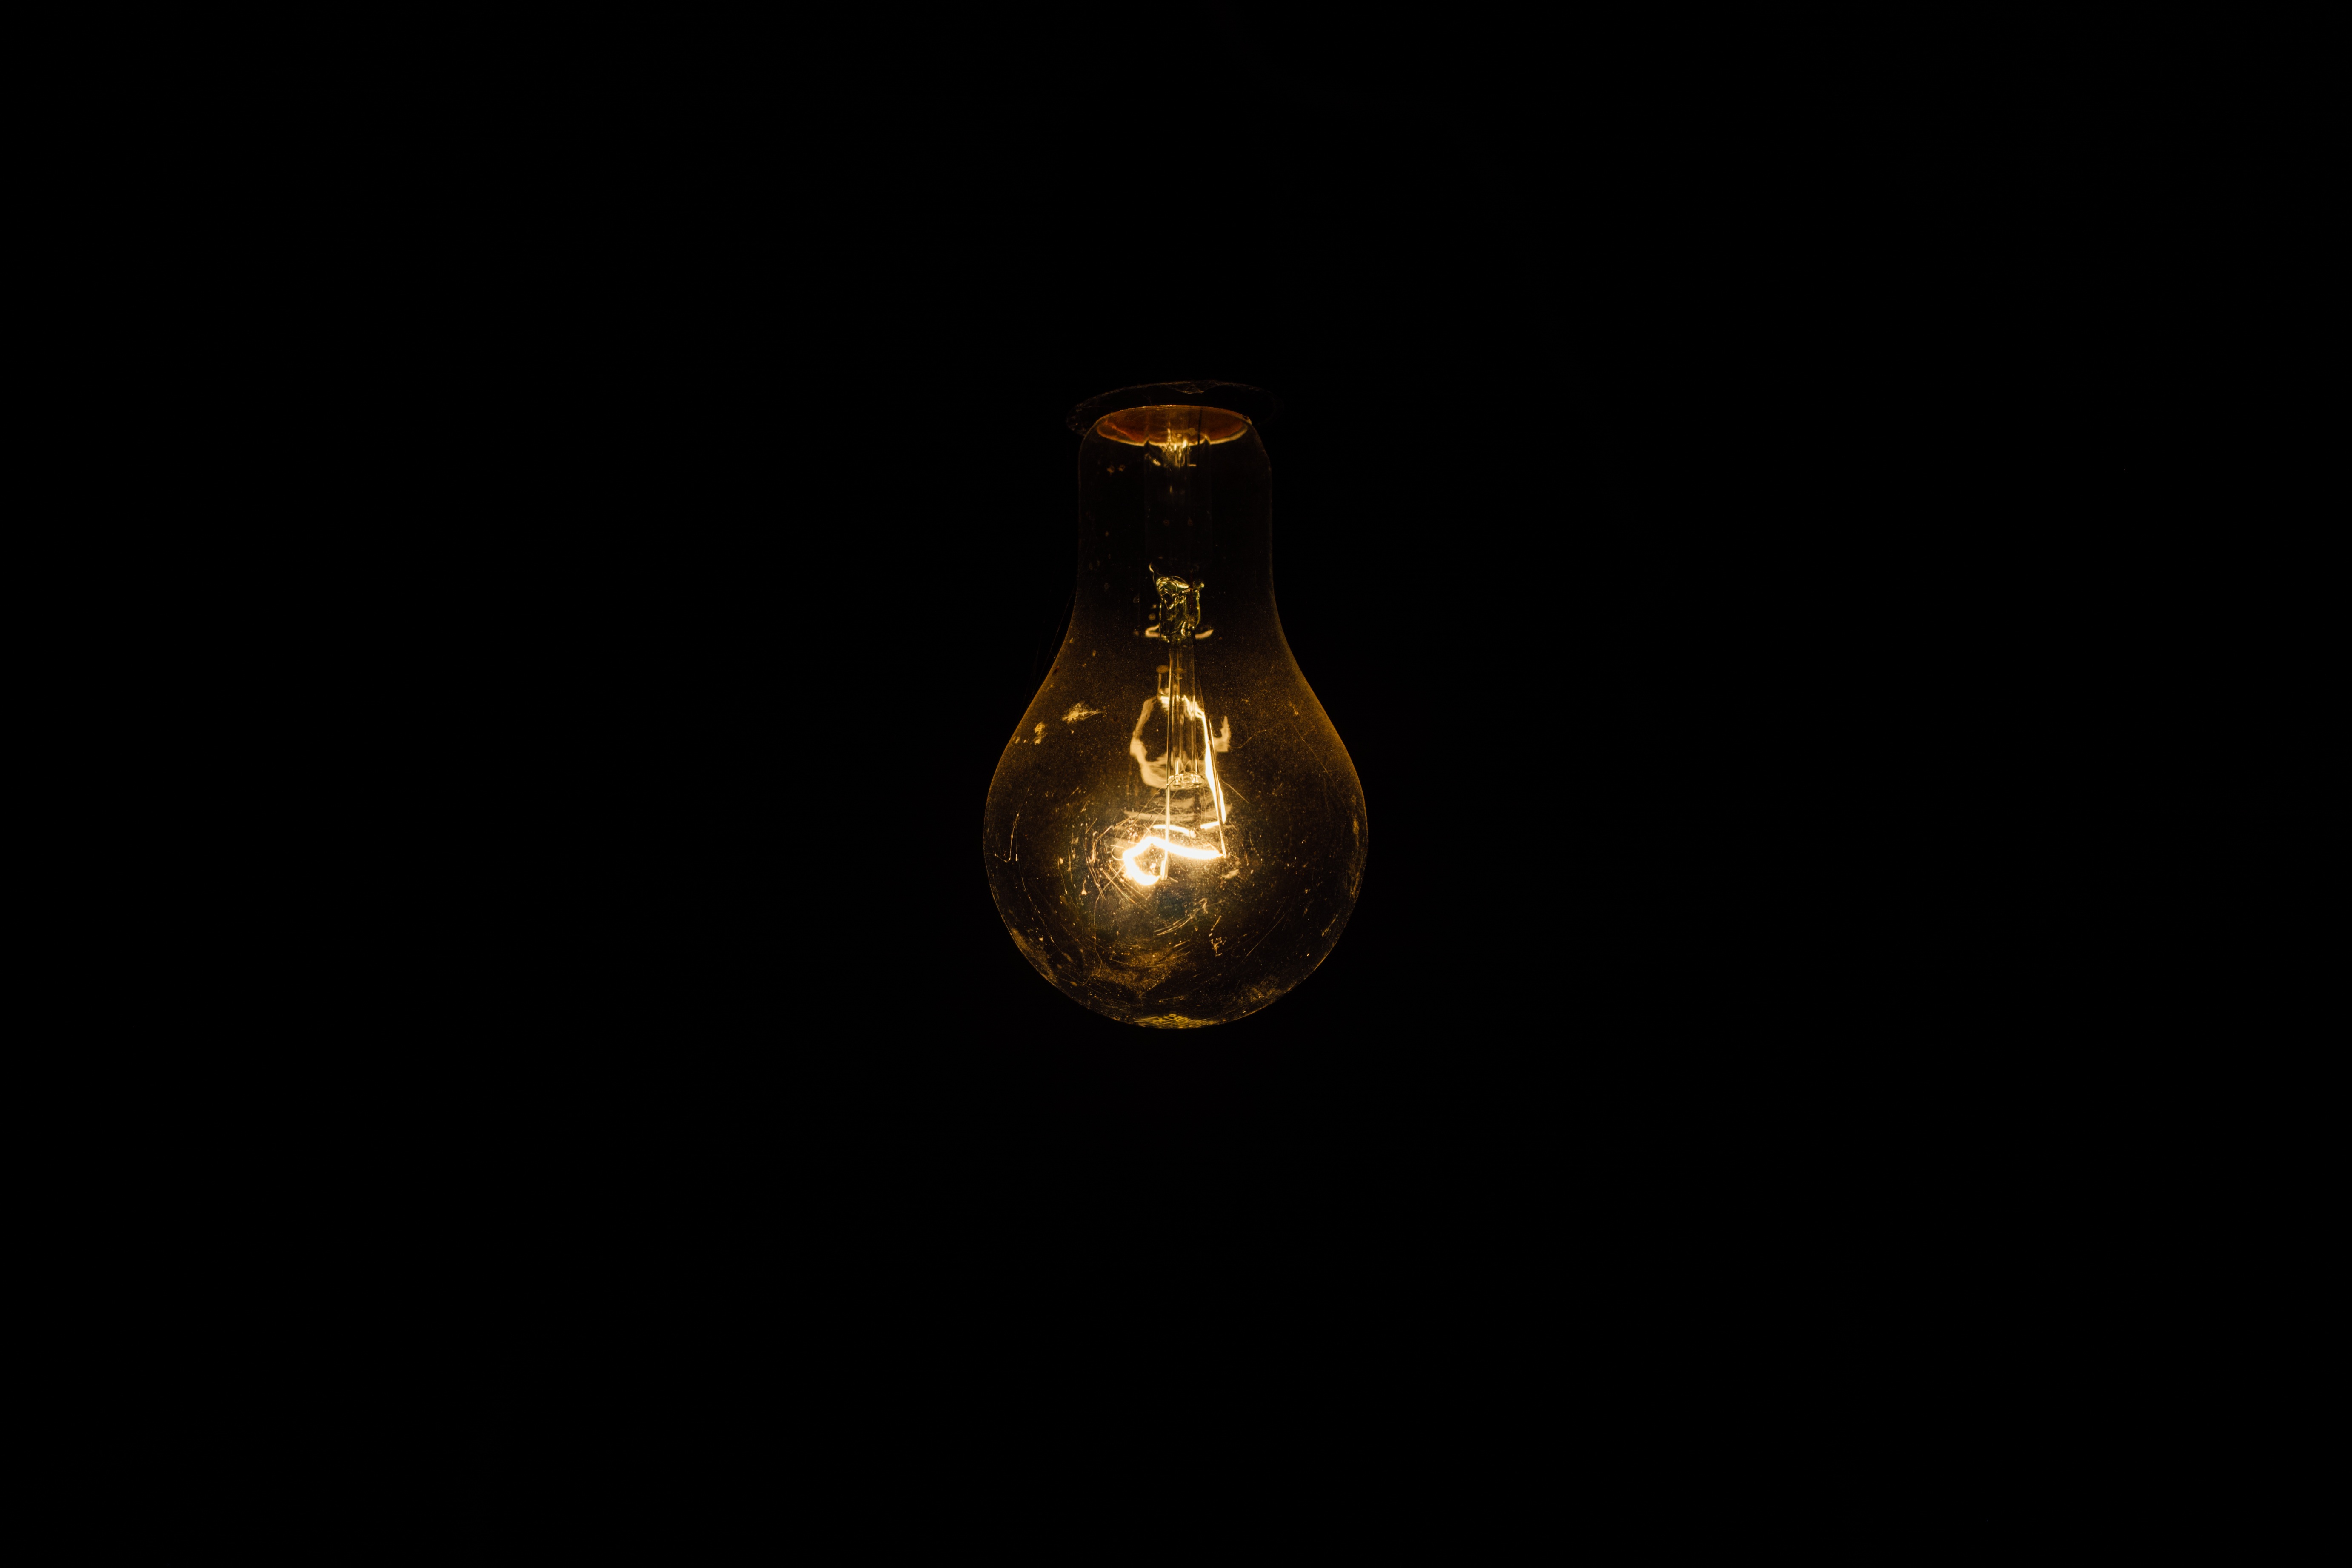
light, glowing, glass, bulb, glow, darkness, electricity, lighting, lightbulb, vision, light fixture, idea, shape, still life photography, incandescent light bulb